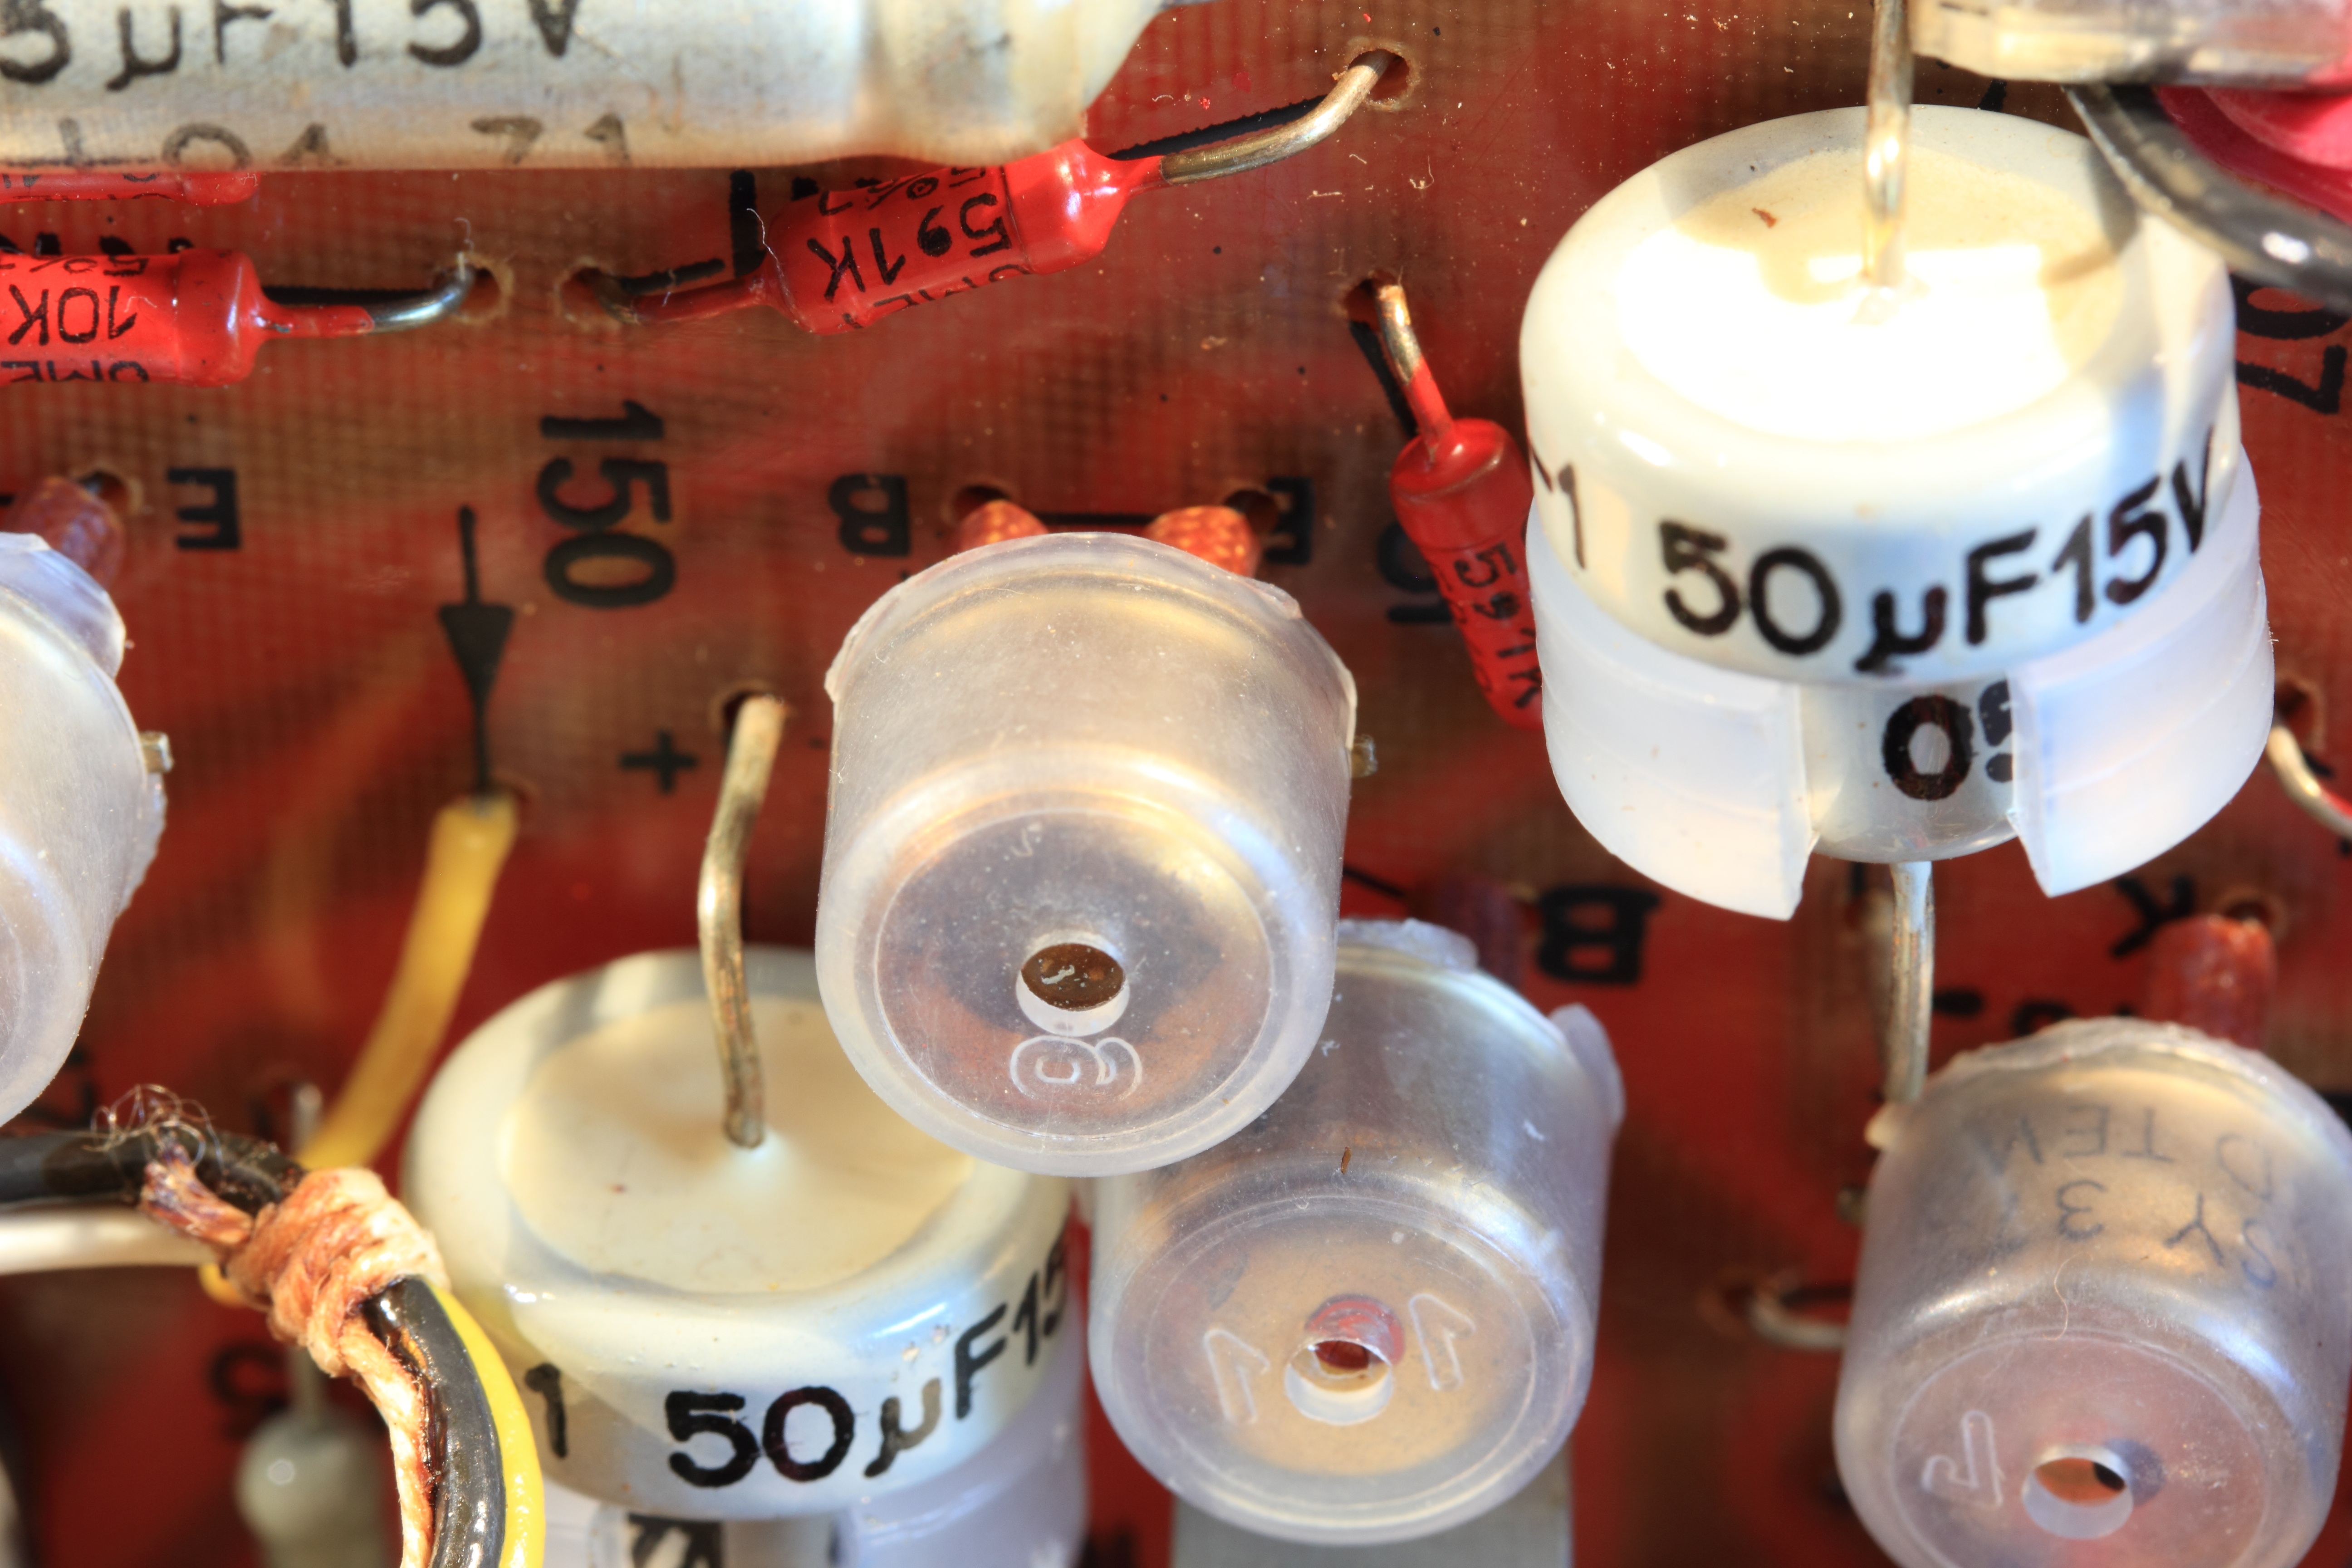
cold, counter, food, red, drink, dial, electronic, war, poland, components, wiring, soviet, check, radiation, radioactivity, geiger